South African Hang Gliding and Paragliding Association

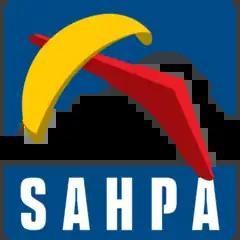
SAHPA logo

The "South African Hang Gliding and Paragliding Association" (SAHPA) is a membership-based organisation which represents the interests of pilots partaking in Paragliding, Hang-Gliding and related air-sports.